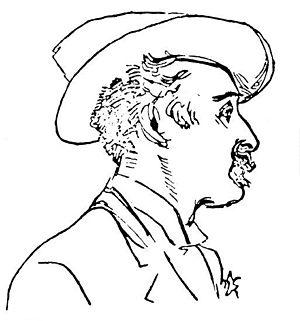
Frederick Theodore Albert Delius [ˈdiːliəs], CH est un compositeur post-romantique britannique. Né dans une famille marchande prospère d'origine allemande, il n'a pas suivi la voie souhaitée par ses parents dans le commerce. Il fut envoyé en Floride aux États-Unis en 1884 pour y gérer une plantation d'orangers. Ne s'intéressant guère à ses devoirs d'administrateur, il retourna rapidement en Europe à peine deux ans plus tard en 1886. Au contact de la musique afro-américaine lors de ce court séjour en Floride, il se prit à composer. Après une brève période d'études musicales en Allemagne commencées dès son retour en 1886, il se lança dans une carrière de compositeur en France, à Paris puis à Grez-sur-Loing. Il affectionnait ce dernier lieu et s'y établit avec sa femme Jelka jusqu'à la fin de sa vie, excepté durant la Première Guerre mondiale.